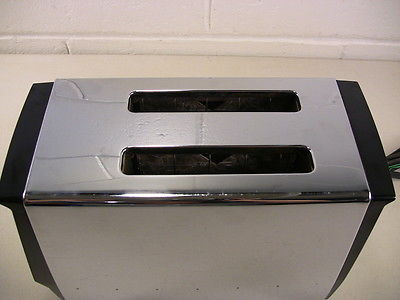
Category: toaster